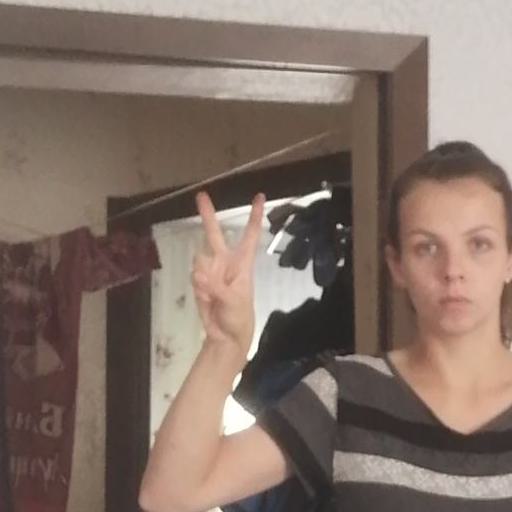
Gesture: peace